Pfahlbaumuseum Unteruhldingen

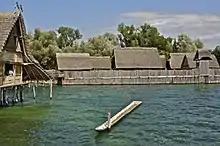
Bronze Age village reconstruction

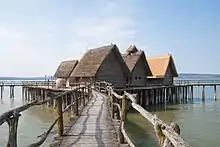
Bronze Age village reconstruction.

Pfahlbaumuseum Unteruhldingen (German for 'Stilt house museum') is an archaeological open-air museum on Lake Constance (Bodensee) in Unteruhldingen, Germany, consisting of reconstructions of stilt houses or lake dwellings from the Neolithic and Bronze Age.